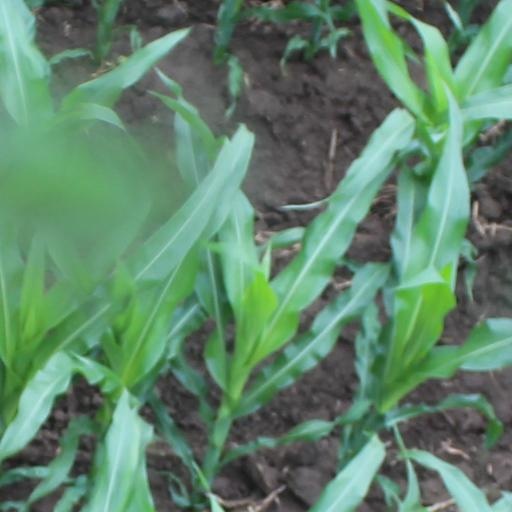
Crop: maize; corn